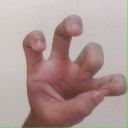
अक्षर: छ